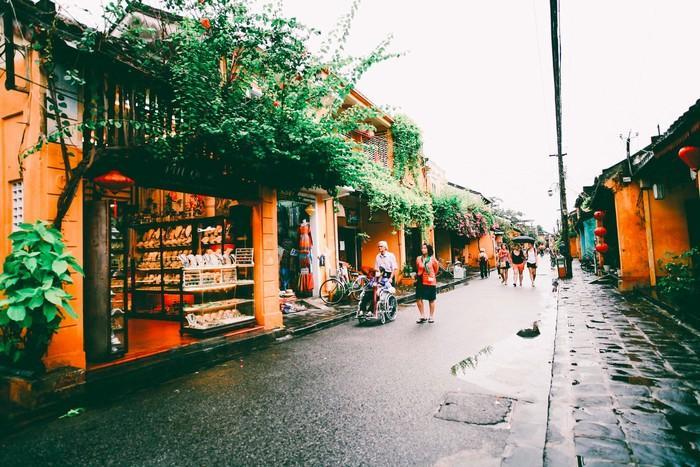
có hai người đang đi xích lô